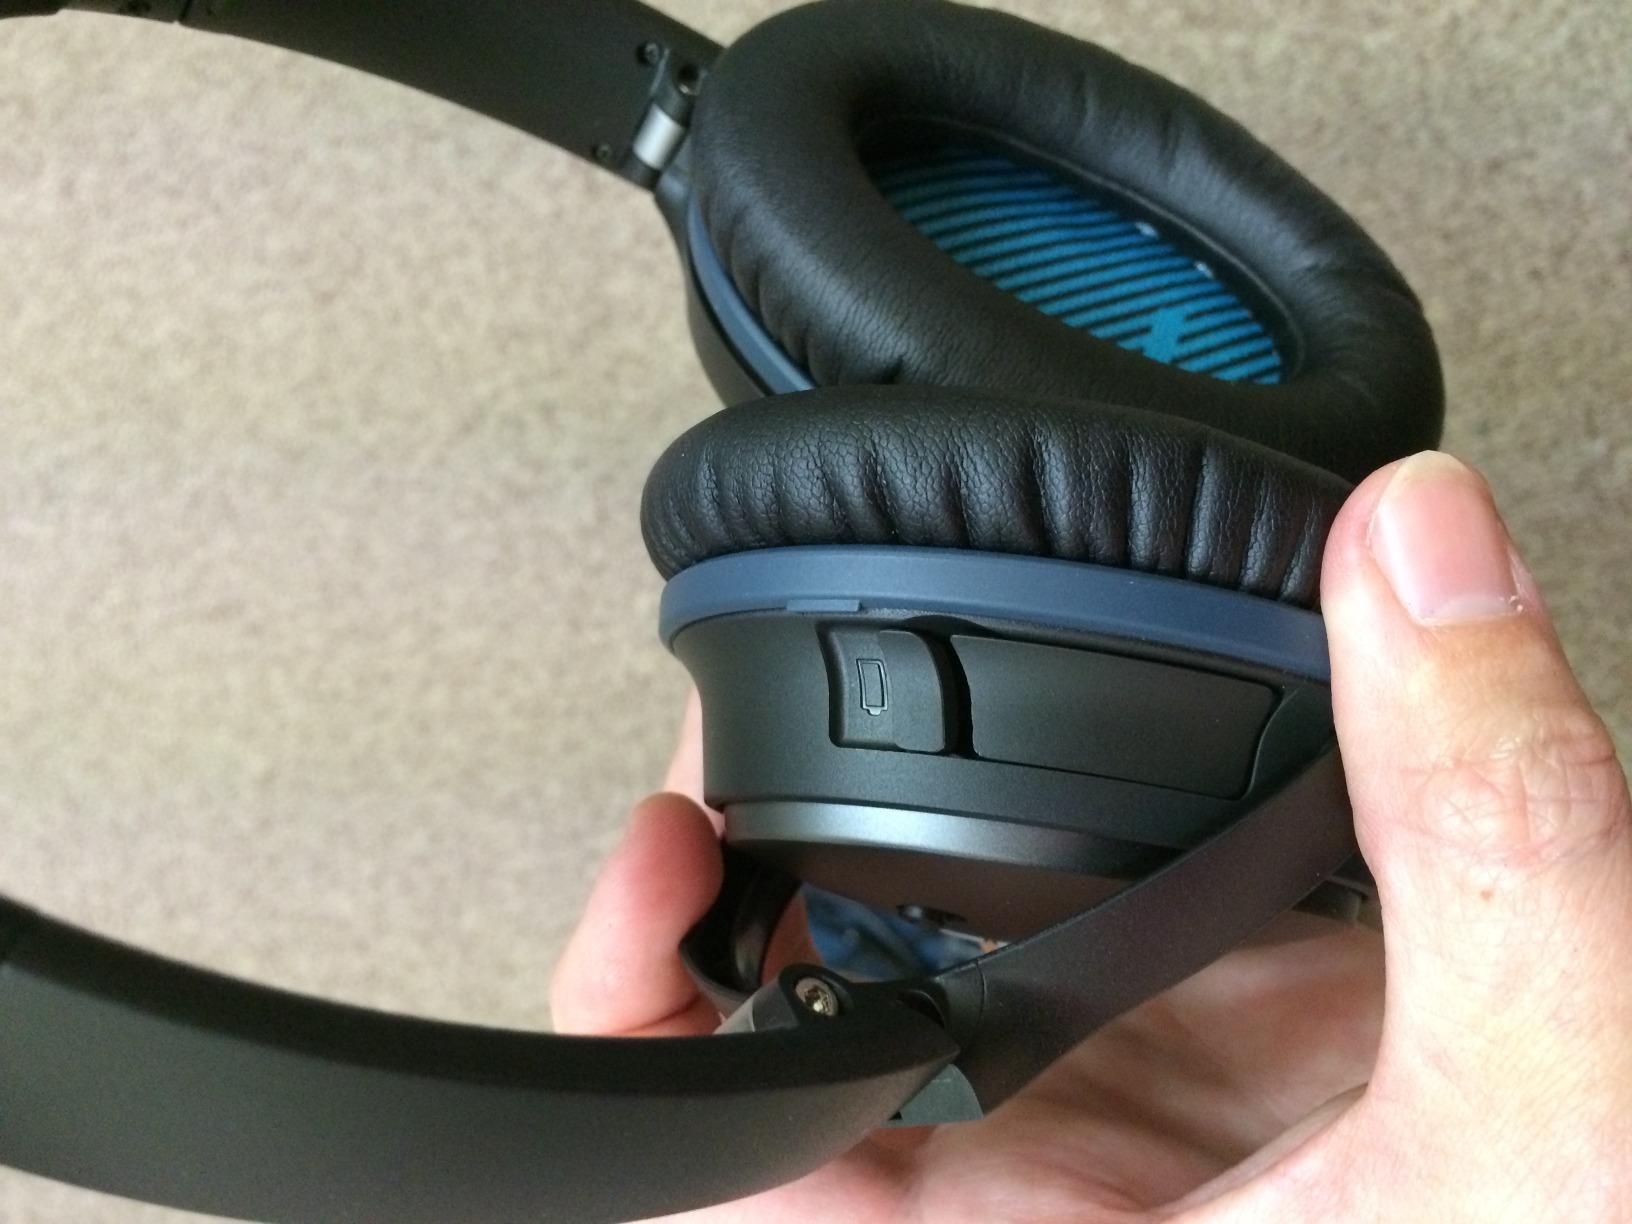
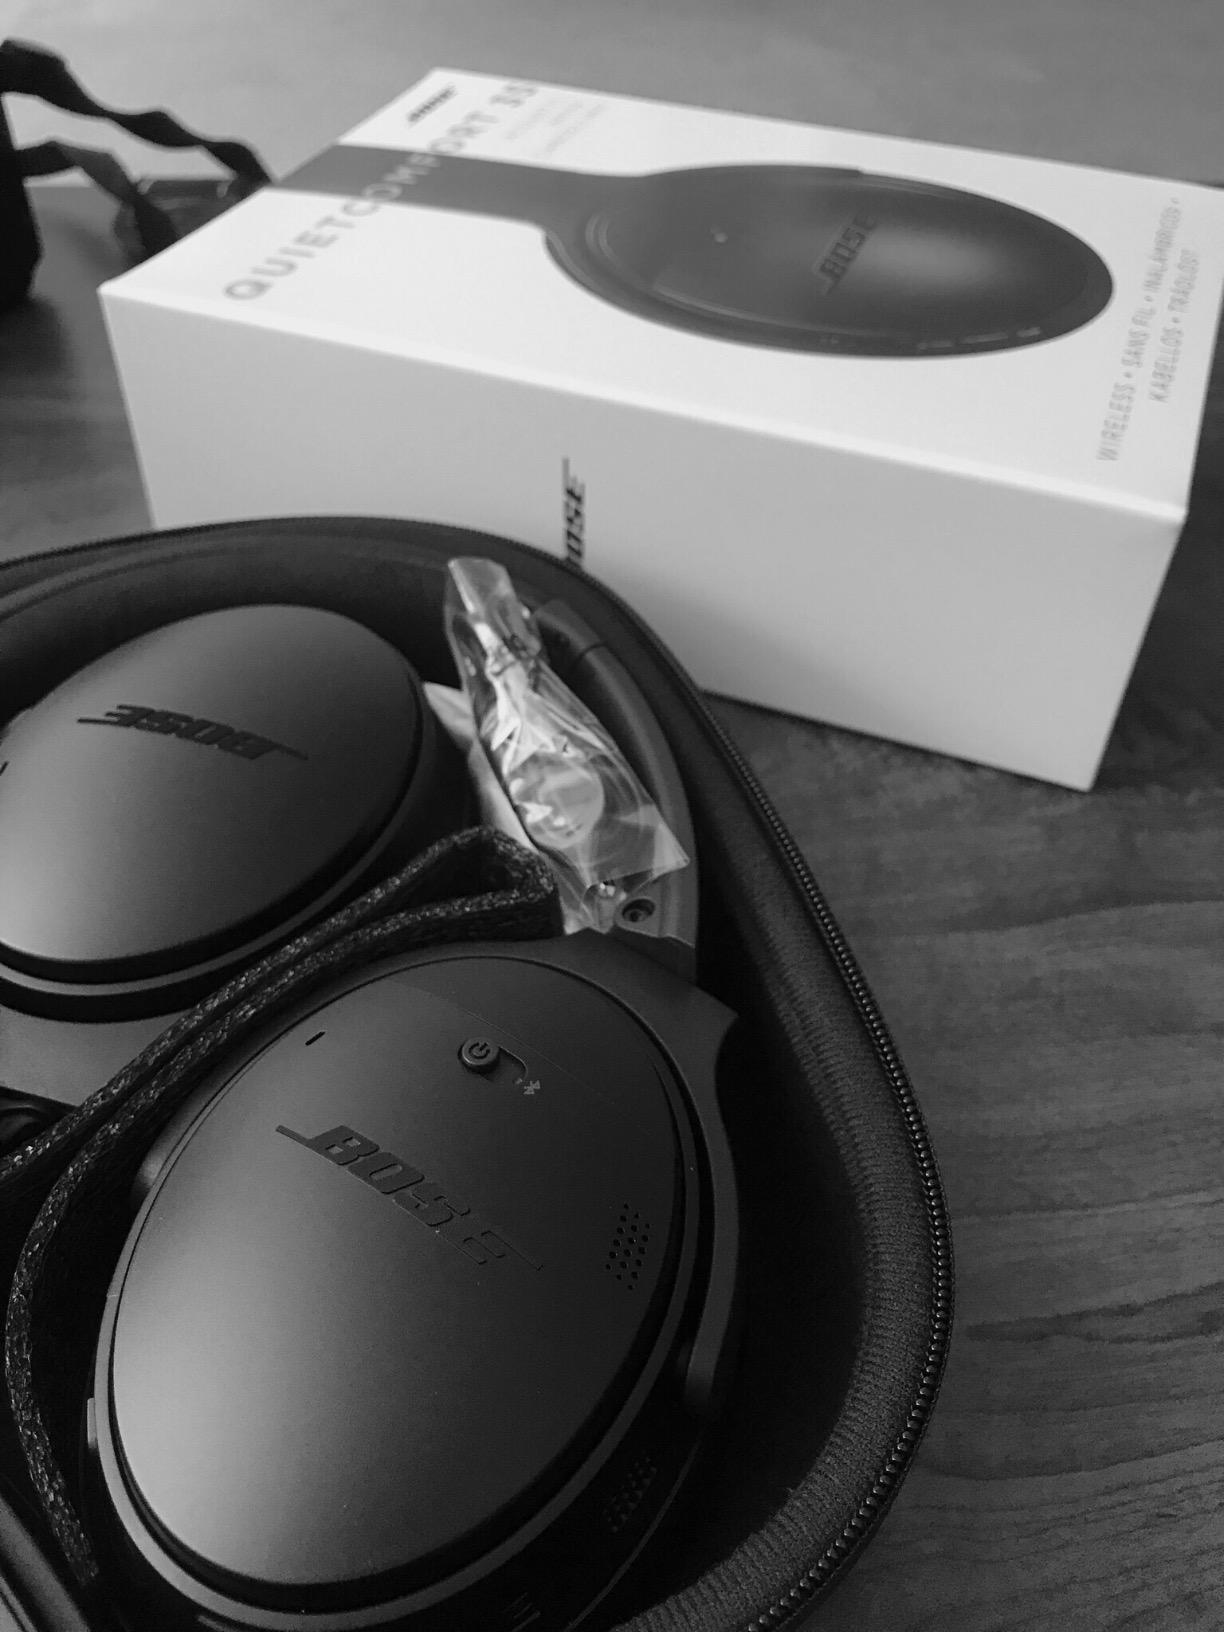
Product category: headphones
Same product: no